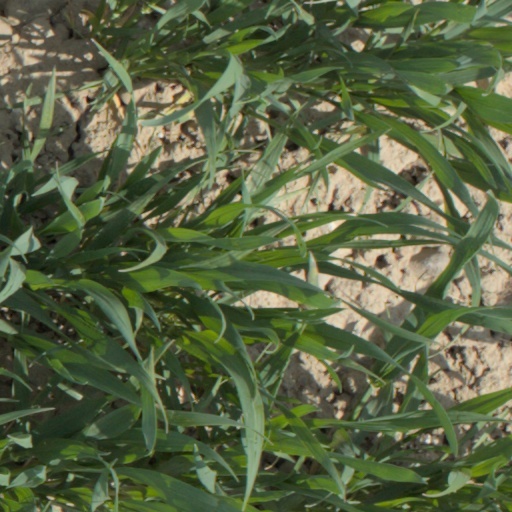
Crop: wheat